Lucía González Blanco

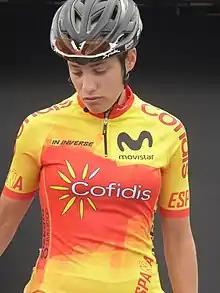
González Blanco at the 2018 European Road Cycling Championships.

Lucía González Blanco (born 9 July 1990) is a Spanish professional cyclo-cross and road racing cyclist, who currently rides for UCI Women's Continental Team in road racing, and UCI Cyclo-cross Team Nesta–Škoda Alecar in cyclo-cross. She represented her nation in the women's elite event at the 2016 UCI Cyclo-cross World Championships in Heusden-Zolder.